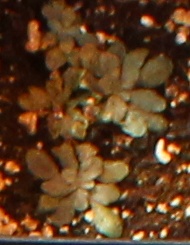
Label: Horseweed